The Legend of Zelda: Four Swords Adventures

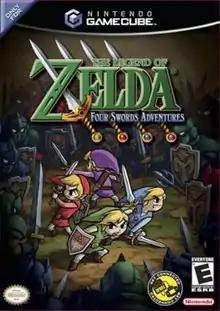
North American box art

The Legend of Zelda: Four Swords Adventures is a 2004 action-adventure game developed and published by Nintendo for the GameCube. It is the eleventh installment in "The Legend of Zelda" series. It was released in 2004 in Japan on March 18, and in North America on June 7. In 2005, the game was released in Europe on January 7, and in Australia on April 7. The Game Boy Advance handheld game console can be used as a controller when using the GameCube – Game Boy Advance link cable bundled with the game in North America and Europe.